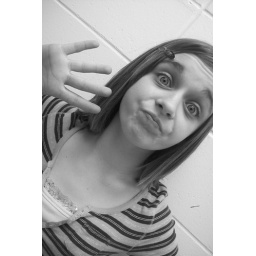
me doing a puffy face in the girls bathroom at school!